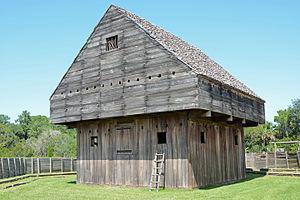
La culture locale des Mound Builders, décrite par Hernando de Soto en 1540, a complètement disparu en 1560.